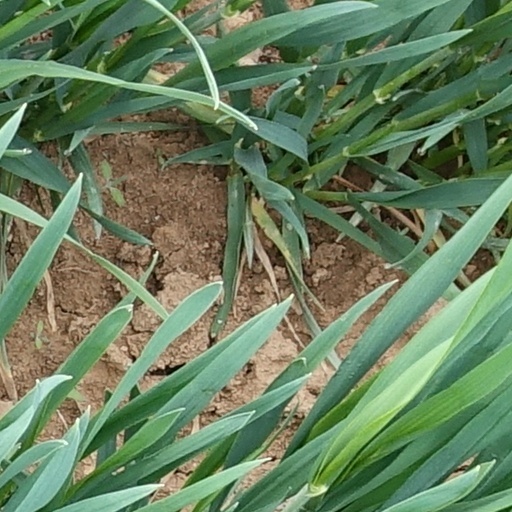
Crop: wheat